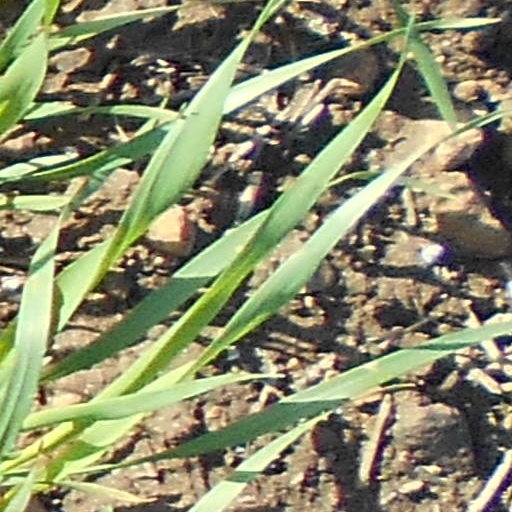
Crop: wheat